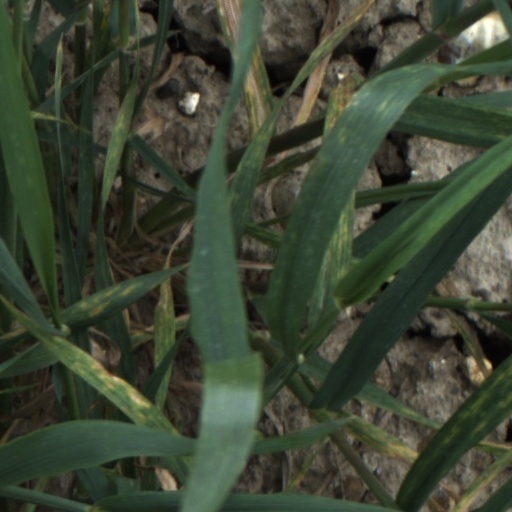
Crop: wheat